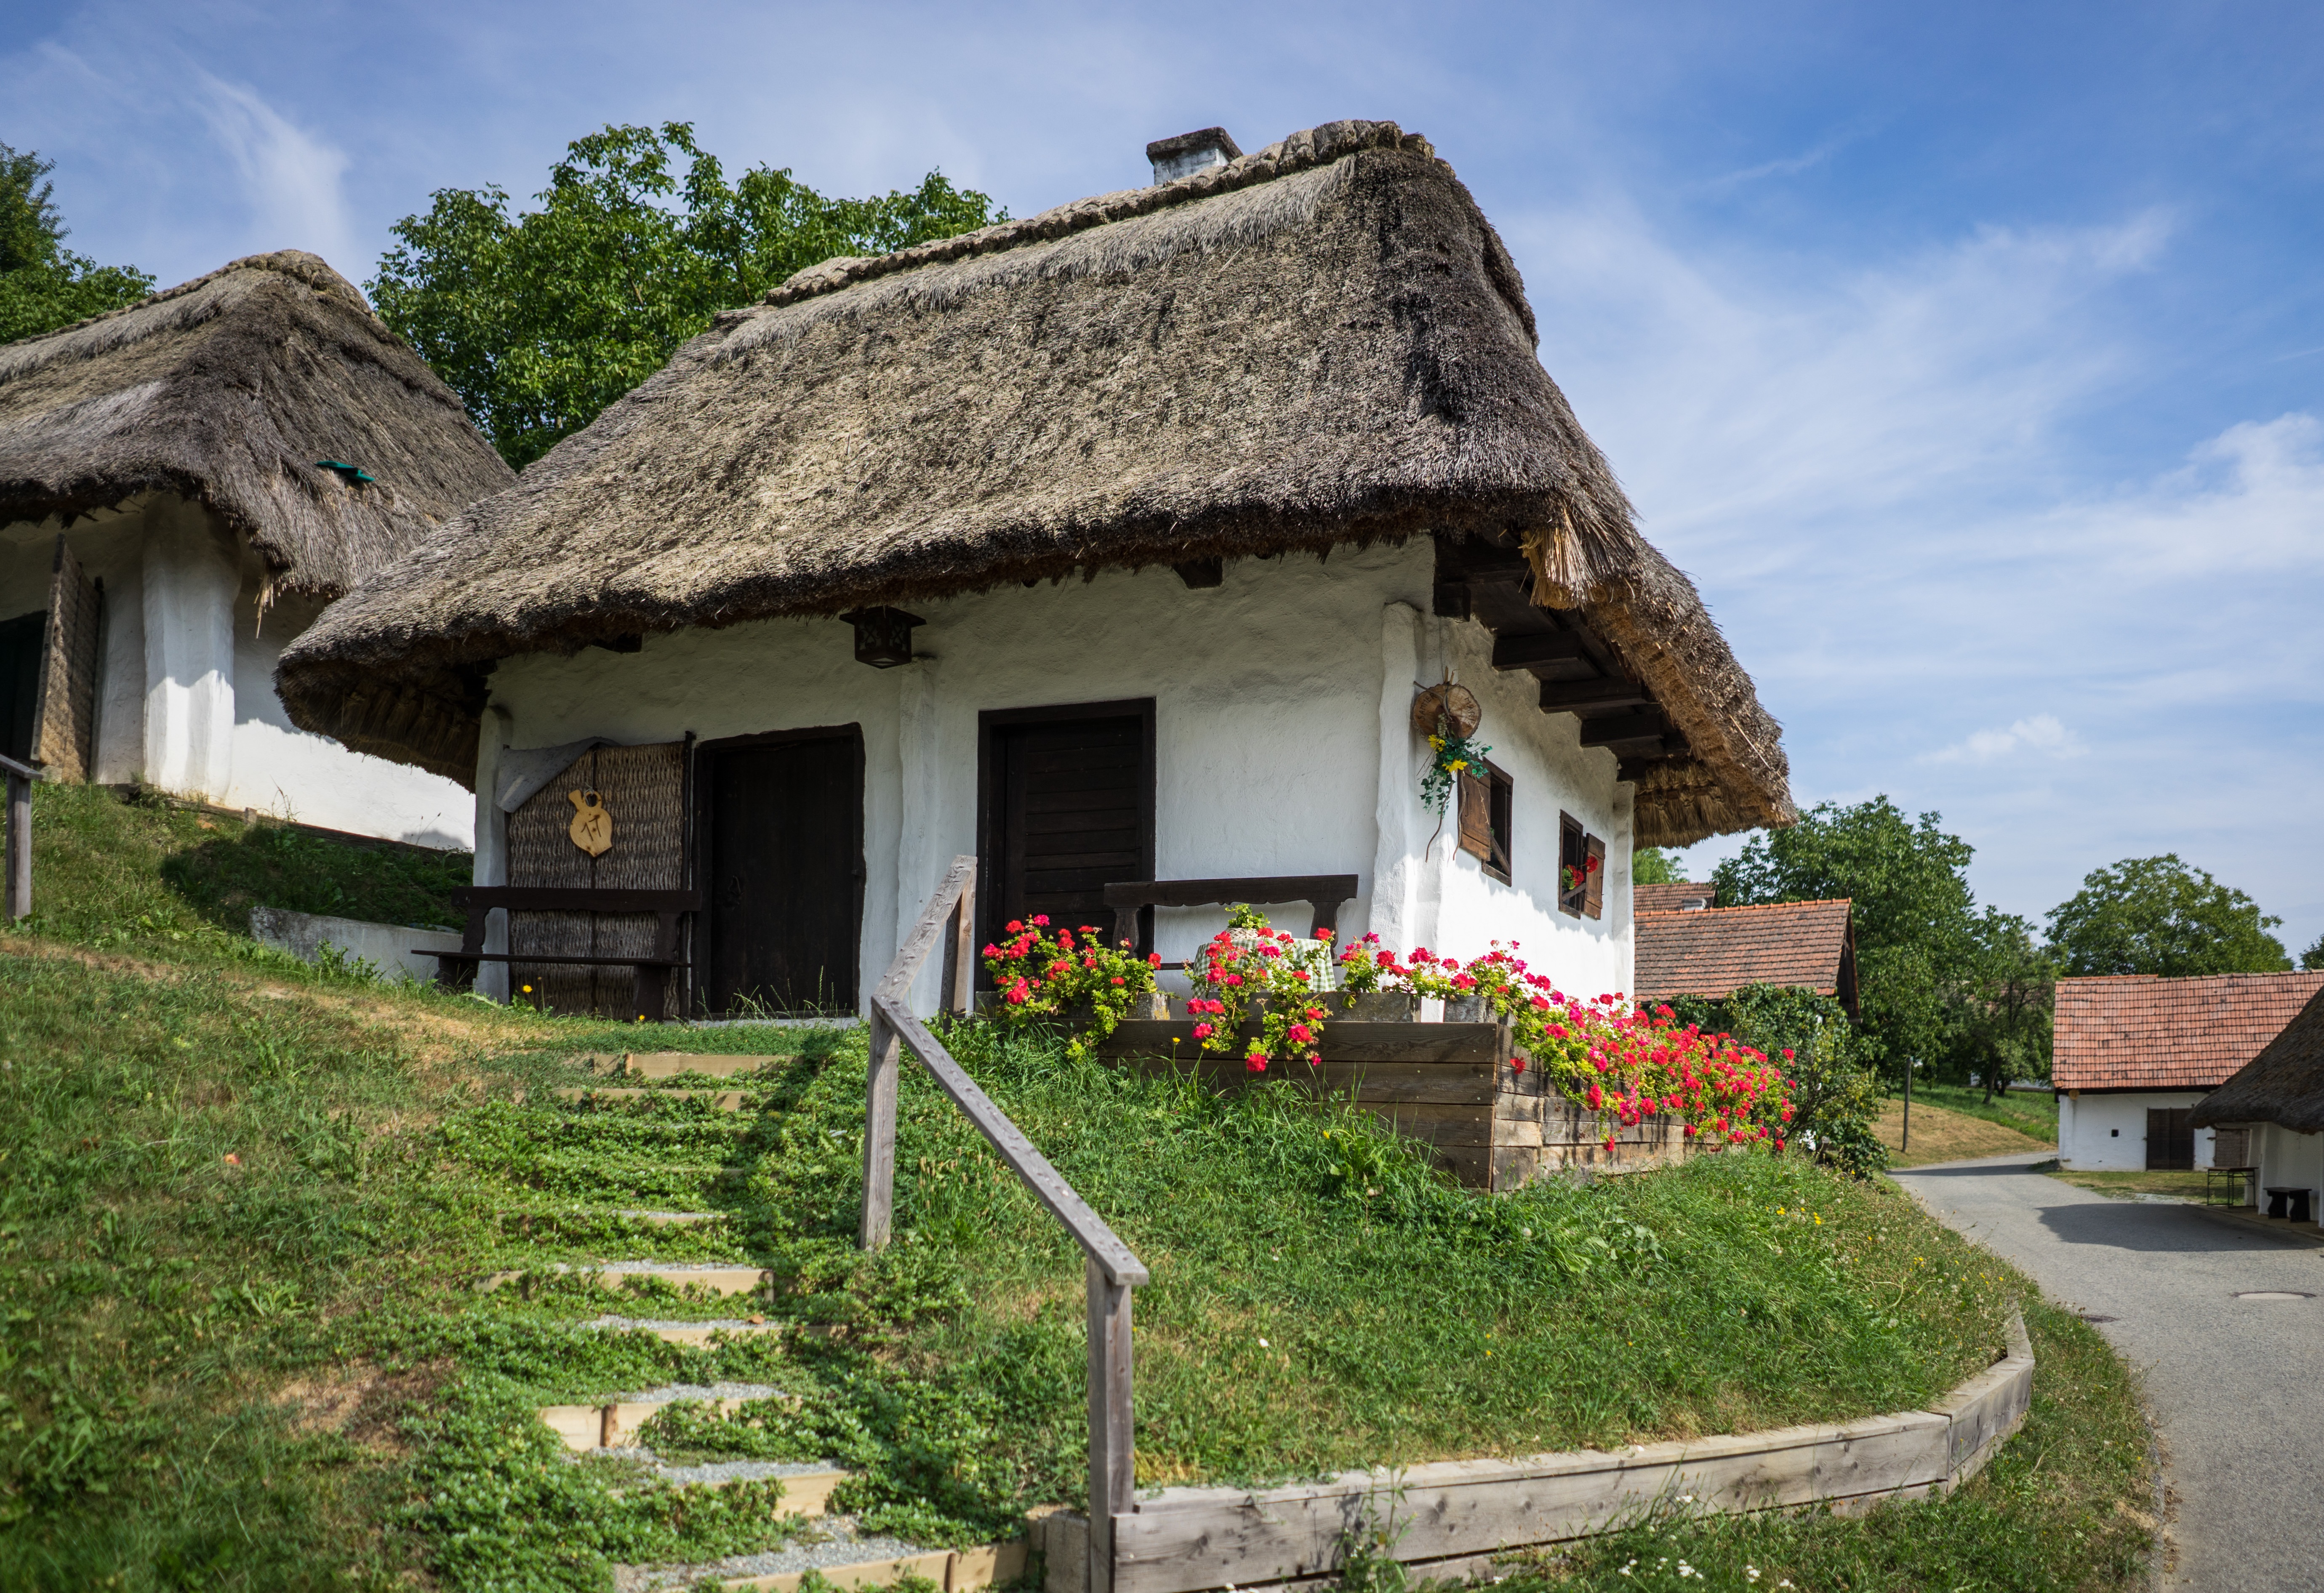
villa, house, building, home, village, cottage, property, resort, estate, thatching, hacienda, rural area